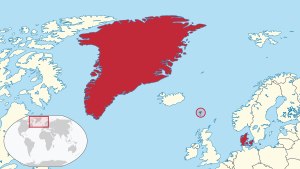
Kongeriget Danmark
Kongeriget Danmark
Kongeriget Danmark er et konstitutionelt monarki, som består af selve landet Danmark i det nordlige Europa og den danske stats to selvstyrende områder: øgruppen Færøerne i Nordatlanten og øen Grønland, som geografisk hører til det nordamerikanske kontinent men geopolitisk til Europa. Forholdet mellem Danmark, Færøerne og Grønland bygger på Rigsfællesskabet.